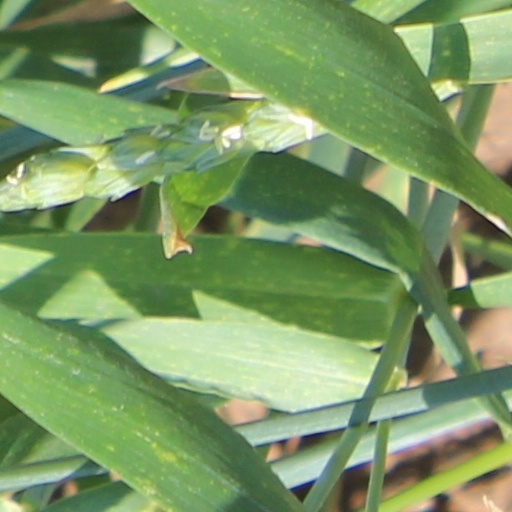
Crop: wheat